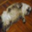
Label: cat